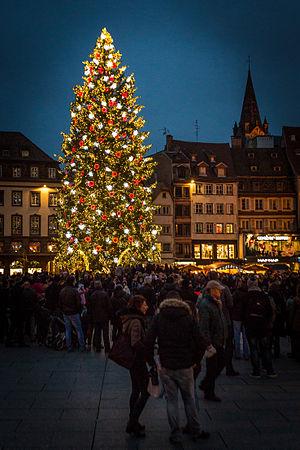
Noël est la fête chrétienne qui célèbre la naissance de Jésus de Nazareth au moment du solstice d'hiver. Pour un grand nombre de personnes, Noël est une fête populaire déconnectée de son fondement religieux.
La place Kléber est la principale place publique du centre-ville de Strasbourg.